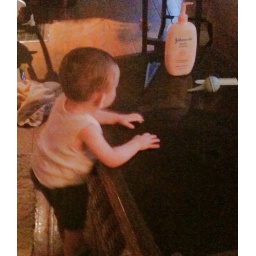
bbt in the truck bed